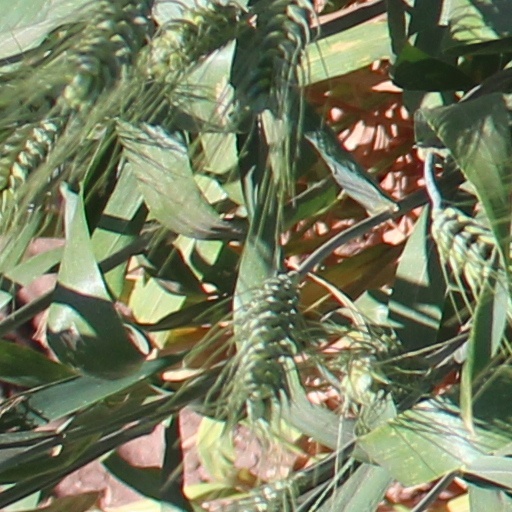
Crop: wheat